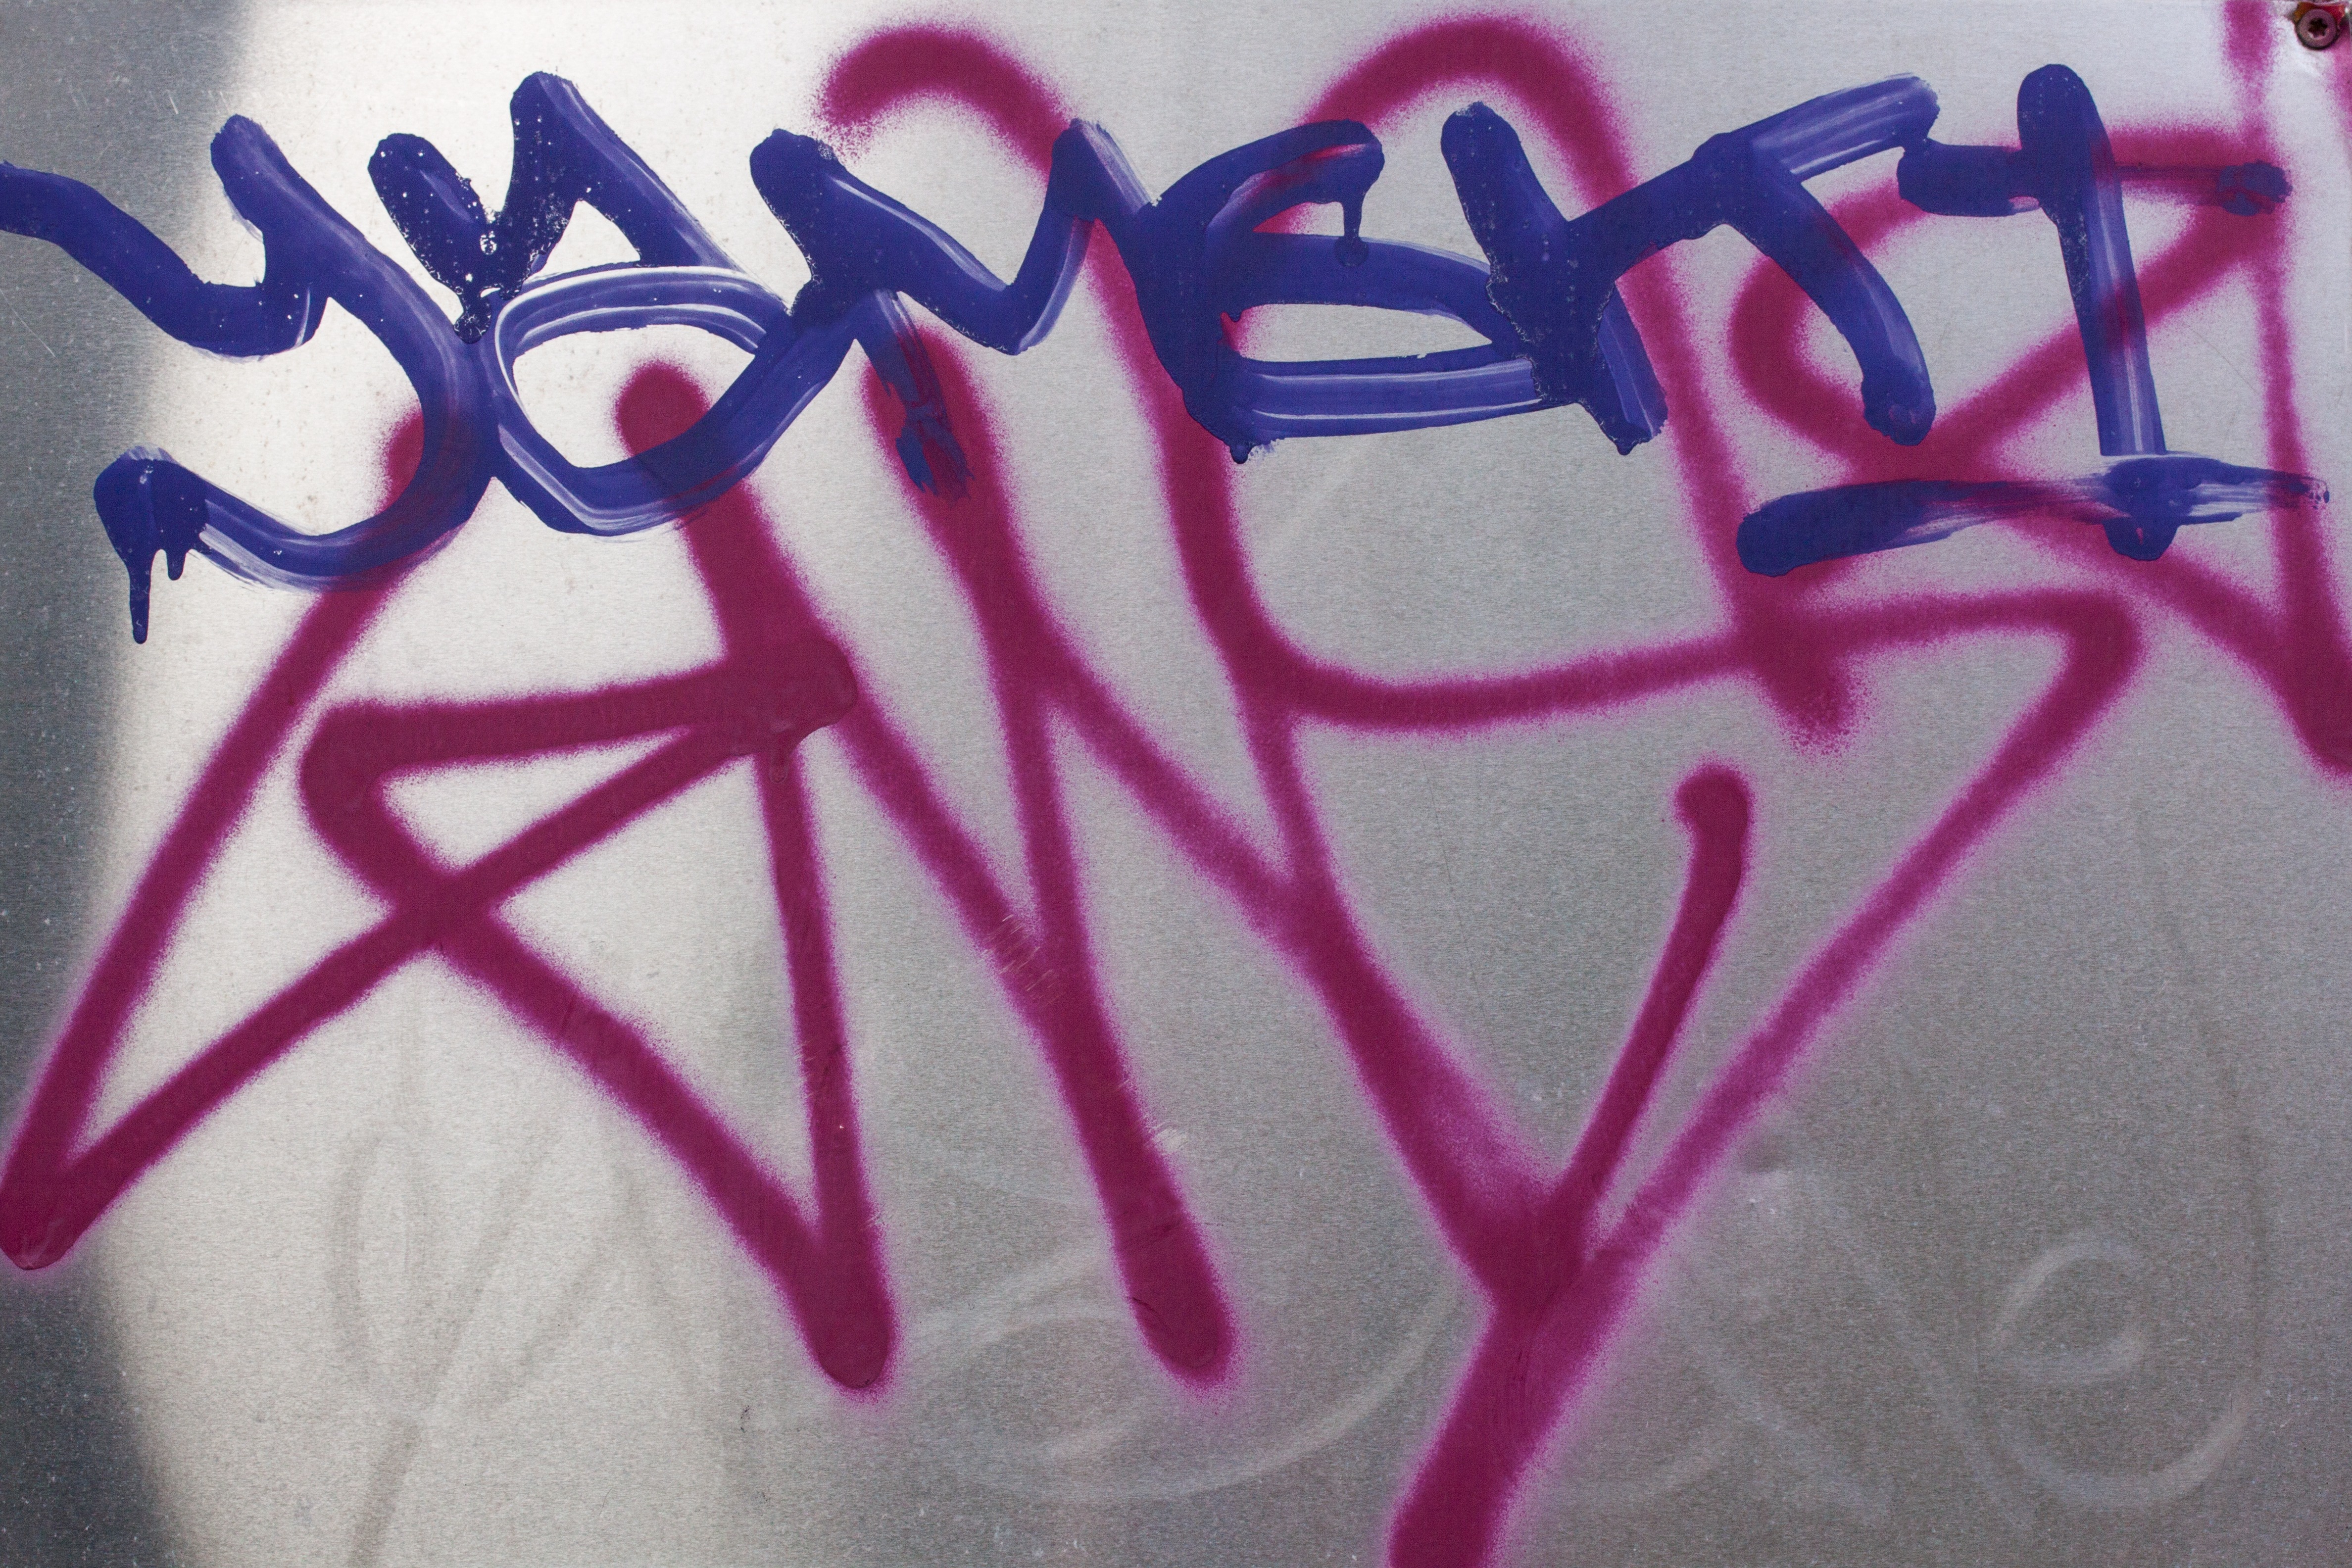
city, home, wall, youth, spray, color, paint, facade, grunge, blue, pink, graffiti, font, art, vandalism, creativity, graphic, shiny, graphically, sprayer, silver plate